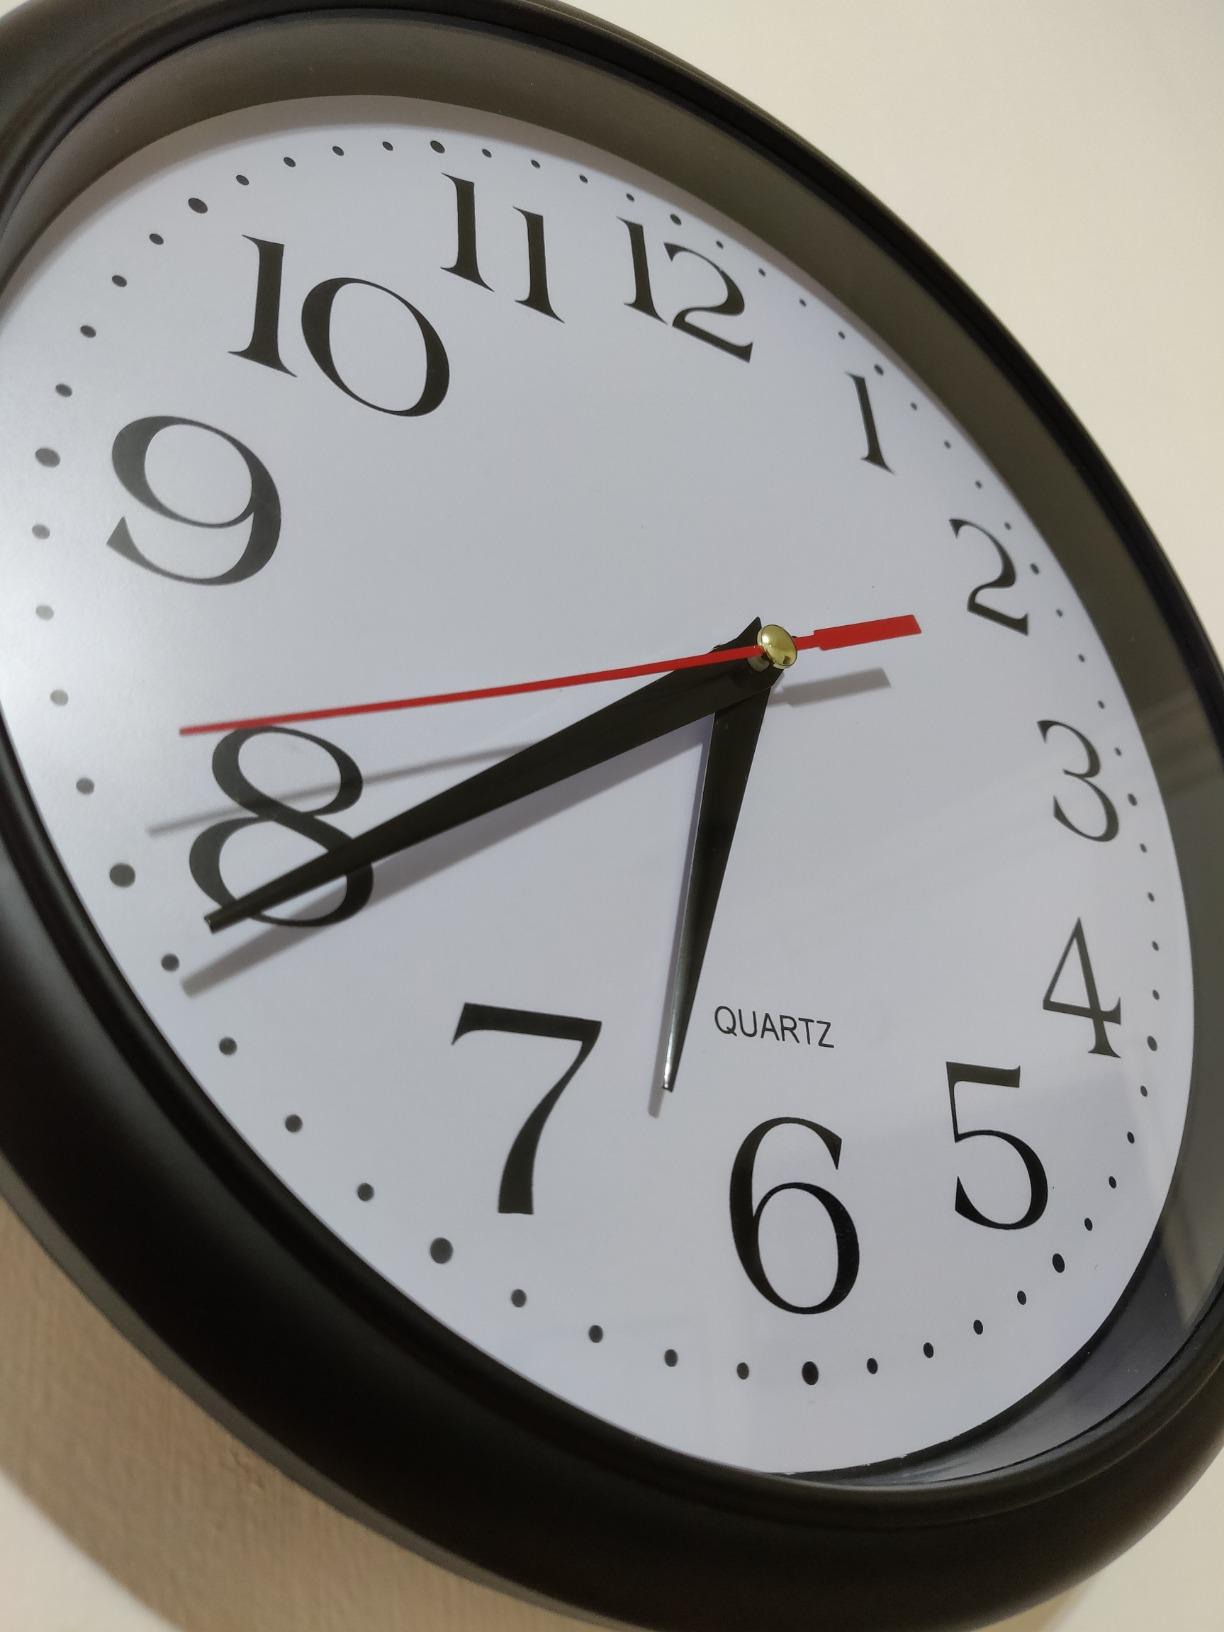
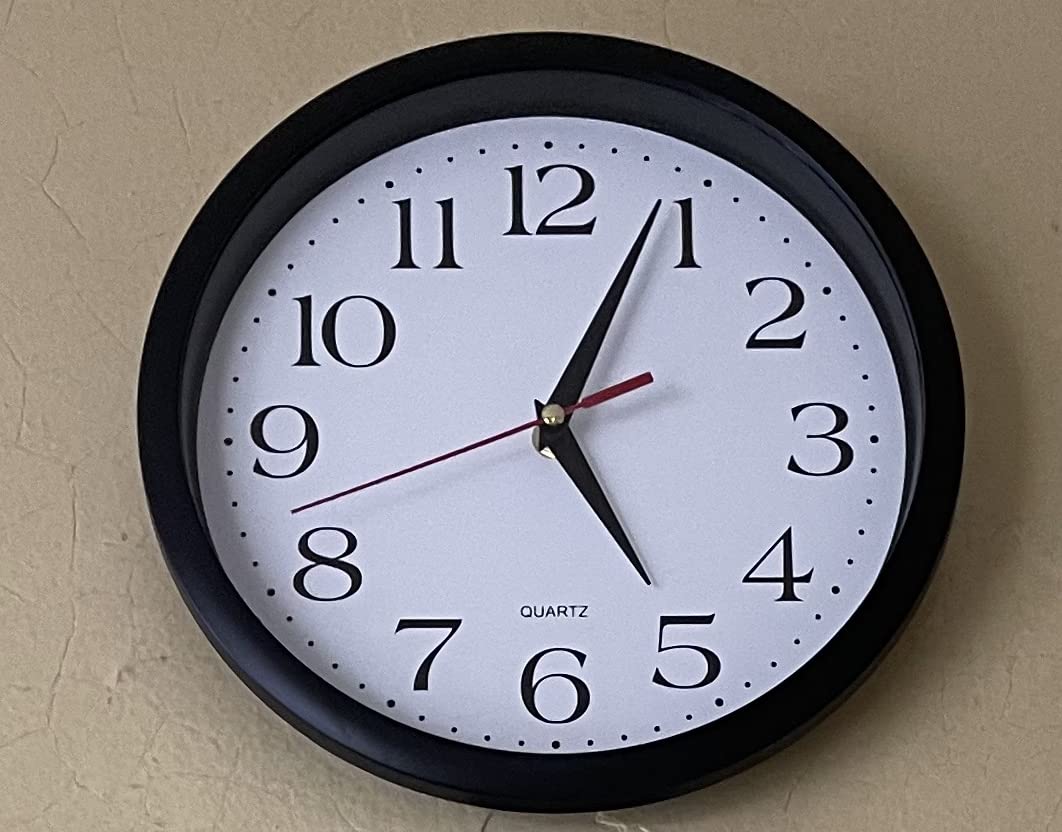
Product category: clock
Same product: yes